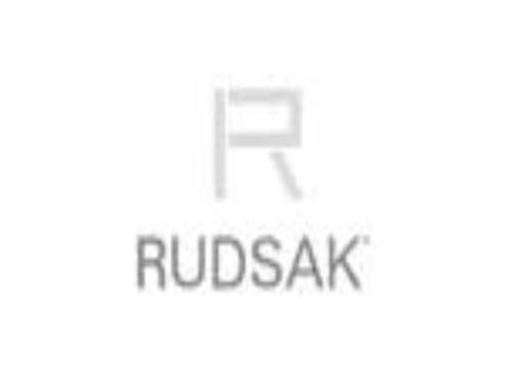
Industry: Clothes